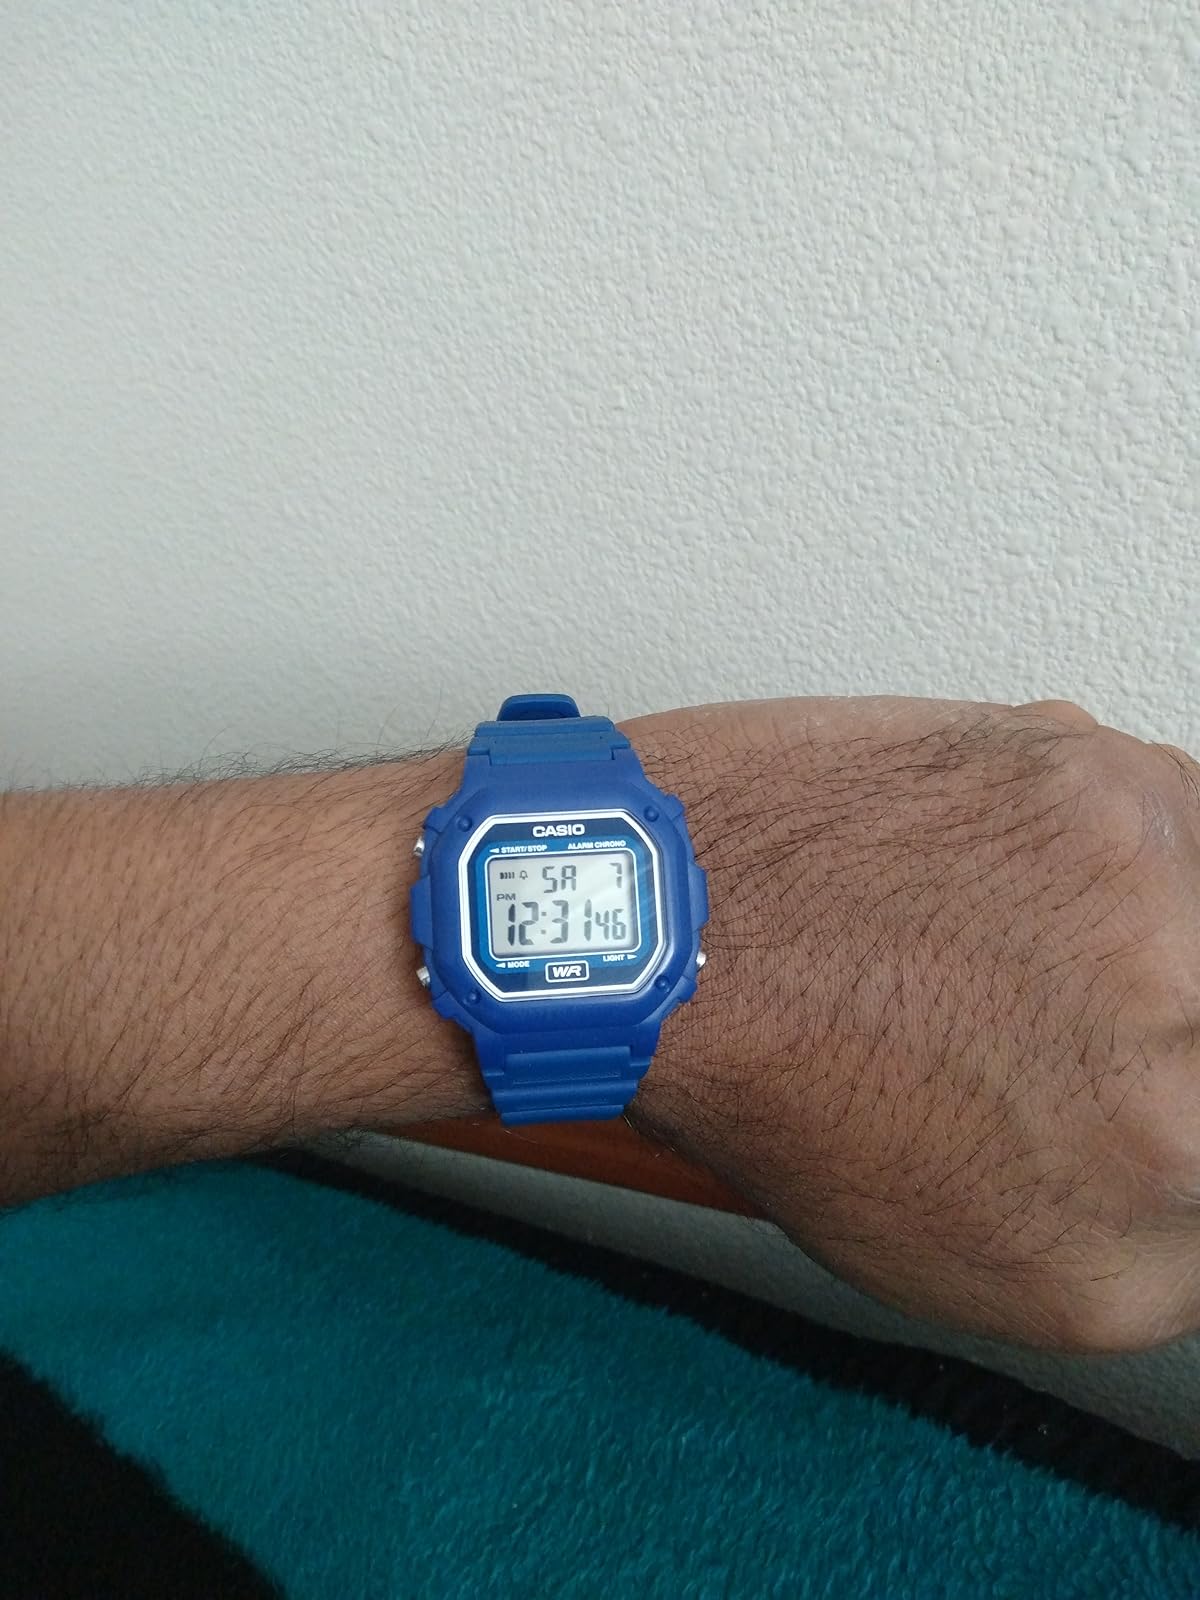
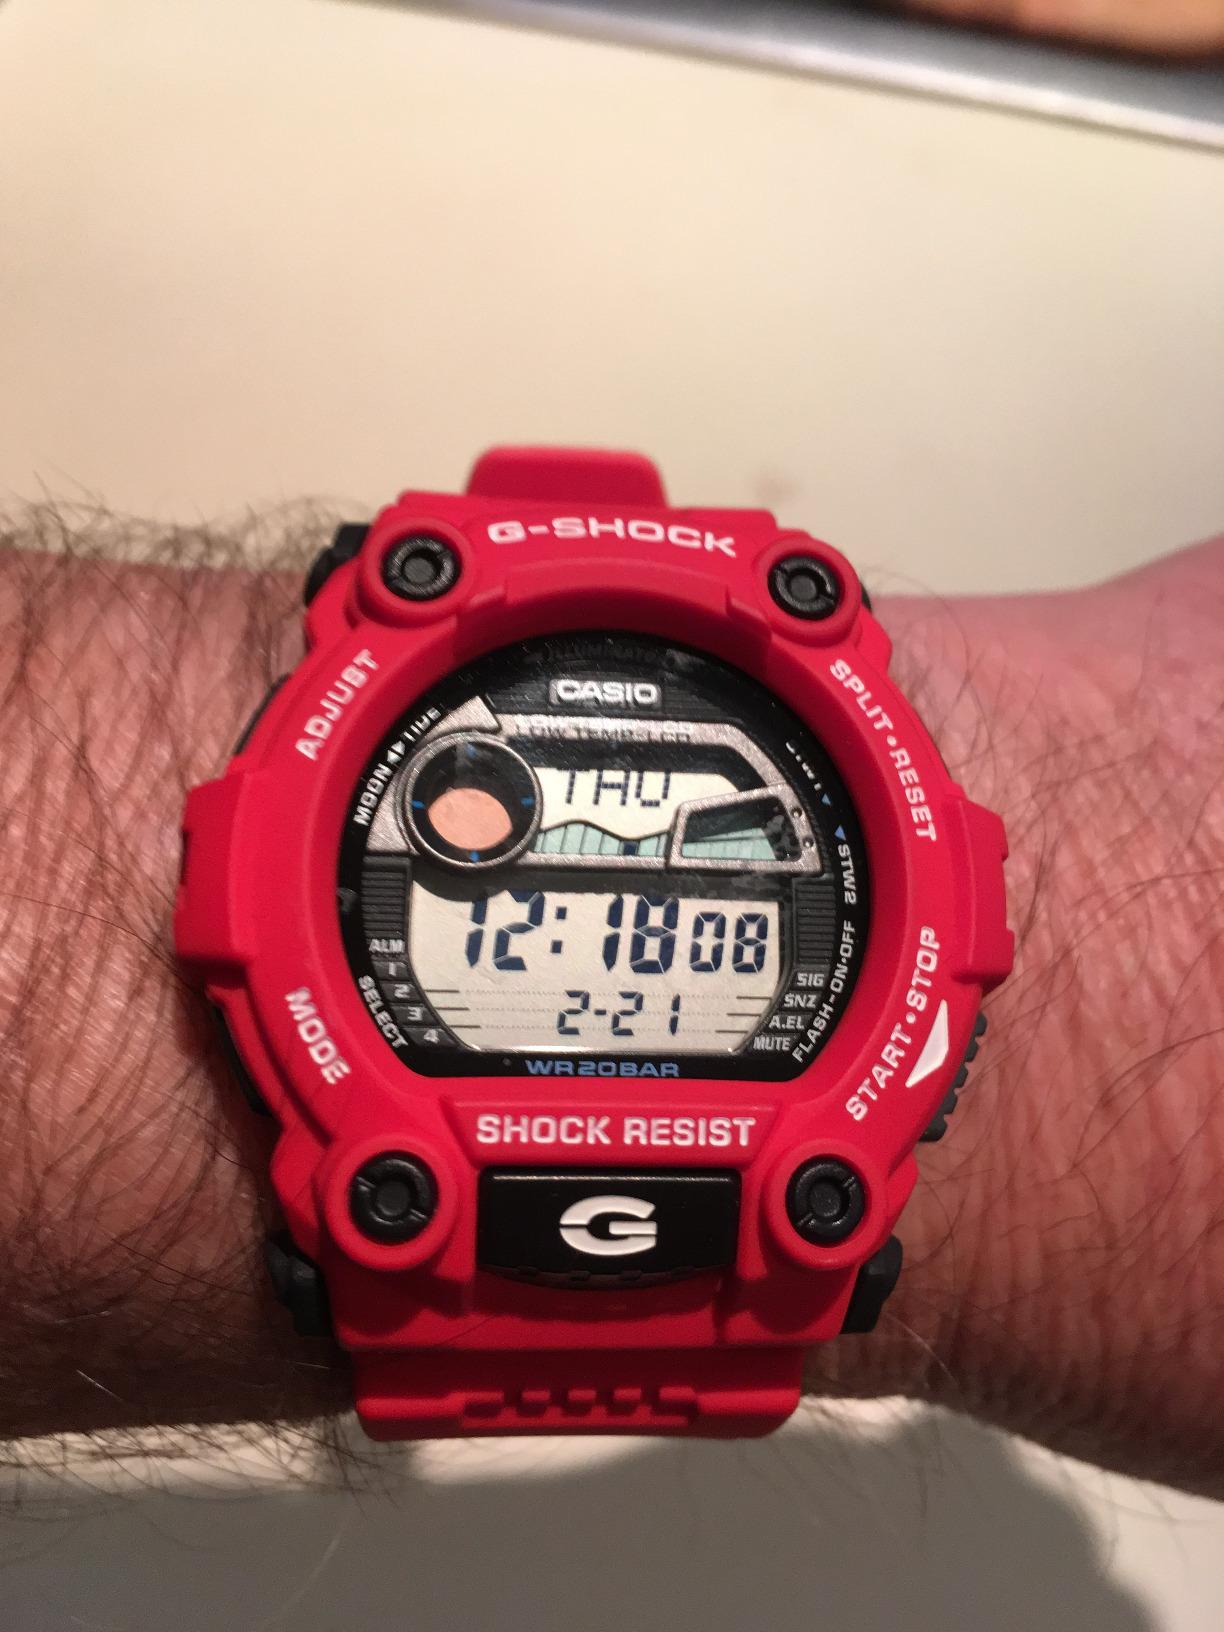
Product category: accessories_watch
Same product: no